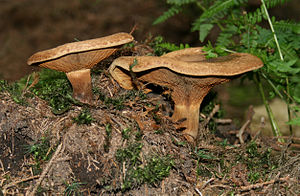
Netbladhat-familien
Almindelig netbladhat (Paxillus involutus)
Netbladhat-familien er en familie i Rørhat-ordenen. Netbladhatte har dog ikke rør, men lameller på undersiden af hatten.